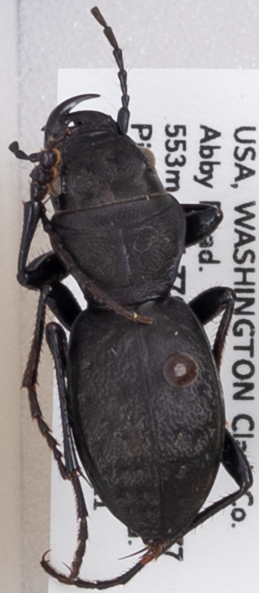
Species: Omus dejeanii
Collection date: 2019-06-11
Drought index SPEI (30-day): -0.572
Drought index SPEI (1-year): -2.09
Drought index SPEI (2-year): -2.09